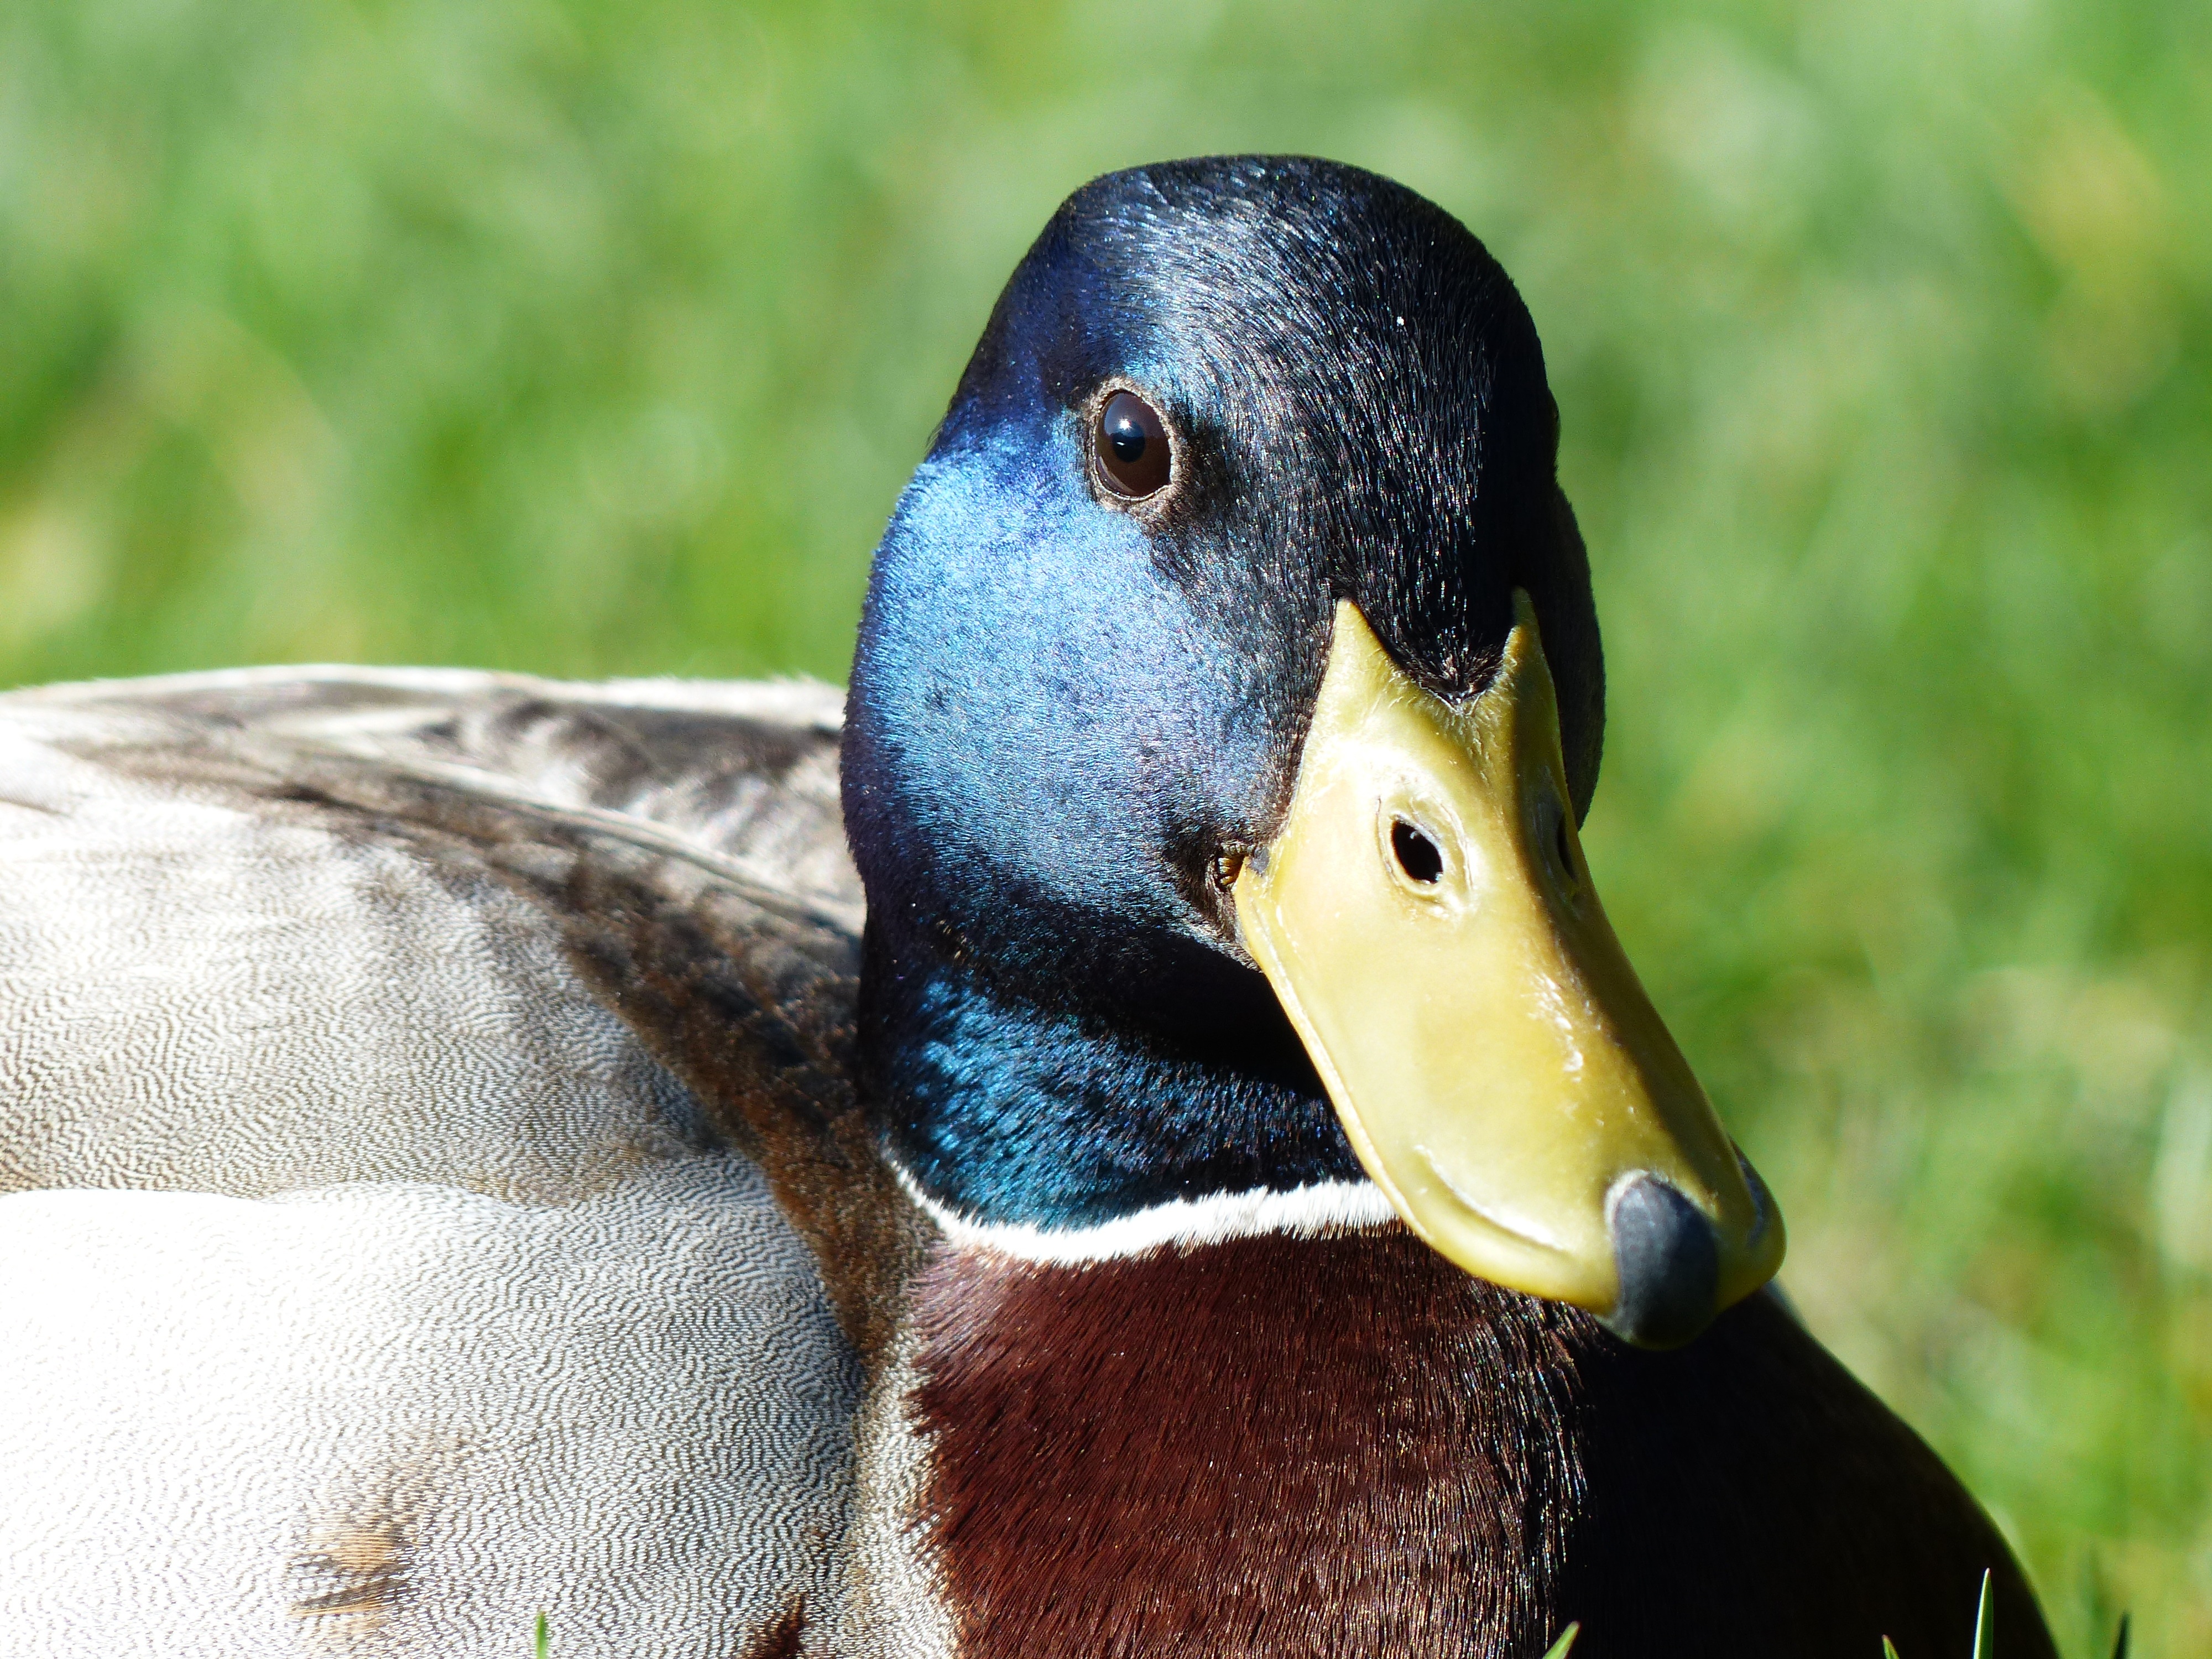
bird, wildlife, beak, shine, fauna, poultry, drake, close up, anatidae, duck, head, vertebrate, bill, waterfowl, species, water bird, mallard, canard, males, metallic, bluish, duck bird, blue metallic, anas platyrhynchos, neck ring, swimming duck, ducks geese and swans, white collar, march duck, house duck